Answer in natural language. Considering the relative positions, is Doorway to the left or right of glass metal tv stand? Choose between the following options: right or left
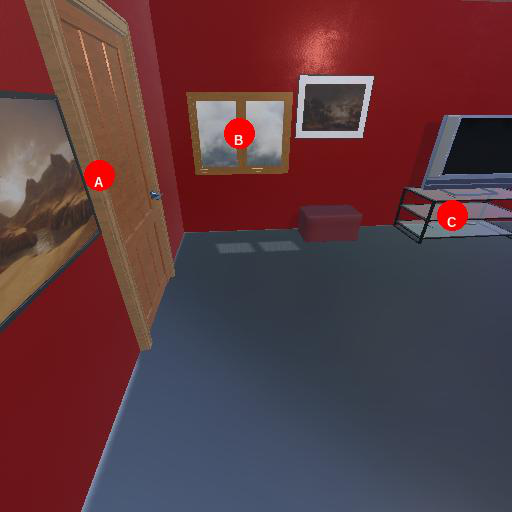
<answer>left</answer>